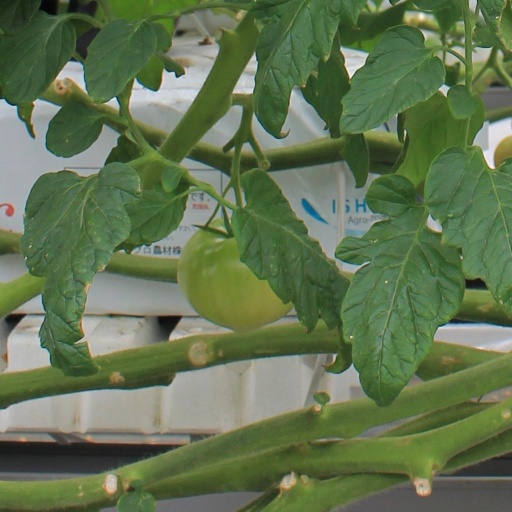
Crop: tomato